Aeromot AMT-100 Ximango

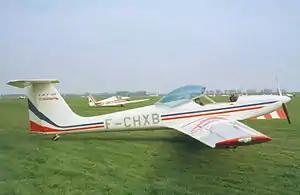
Aeromot AMT-100 Ximango motorglider F-CHXB at Midden-Zeeland Airport (EHMZ), May 19, 1991

The Aeromot AMT-100 Ximango is a Brazilian motor glider developed from the Fournier RF-10.